Lom ČSA

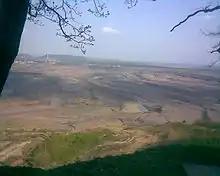

The Czechoslovak Army Mine (shortened to Lom ČSA) is an opencast lignite mine located in the Most Basin of the Czech Republic, located between the city of Most and the town of Litvínov. Since 2008, mining operations have been run by Litvínovská uhelná a.s. after its owner, the Czech Coal Group, broke up the former mining company, Mostecká uhelná a.s., into two operations (the other company is Vršanská uhelná a.s.).